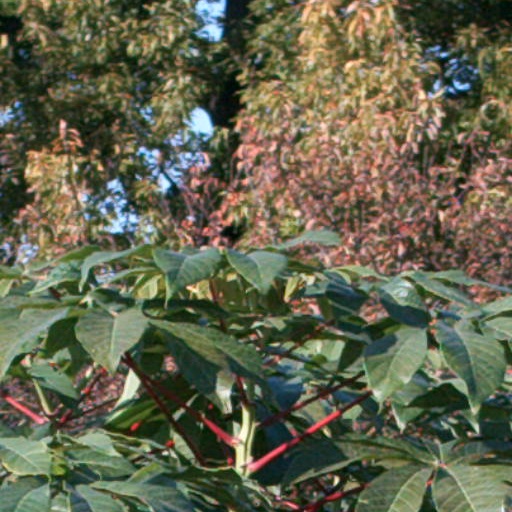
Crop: cassava